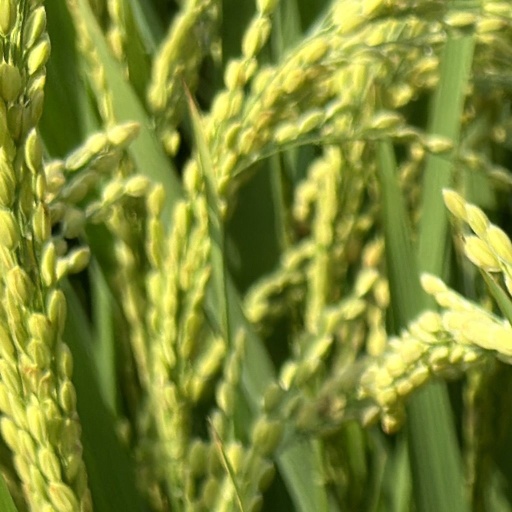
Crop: rice